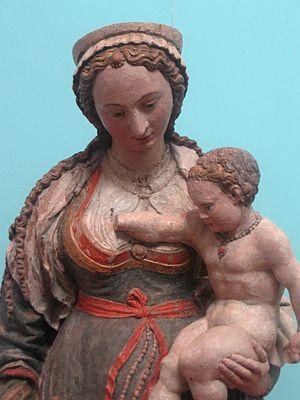
Exposition ""Le Beau XVIe siècle"". Vierge à l'Enfant Vers 1540 Statue, bois, polychromie. Rouilly-Sacey (Aube)"
Le Beau XVIᵉ Siècle est une exposition d'art religieux qui s'est tenue du 18 avril au 25 octobre 2009 en l'église Saint-Jean-du-Marché de Troyes. Déclarée d'intérêt national 2009, l'exposition présente des sculptures religieuses des XVᵉ et XVIᵉ siècle issues des ateliers de sculpture champenois et venant de différentes églises de la région mais également de différents musées comme Le Louvre ou le Metropolitan Museum of Art.